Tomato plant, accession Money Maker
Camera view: tilt-top (135 deg); turntable rotation: 180 degrees
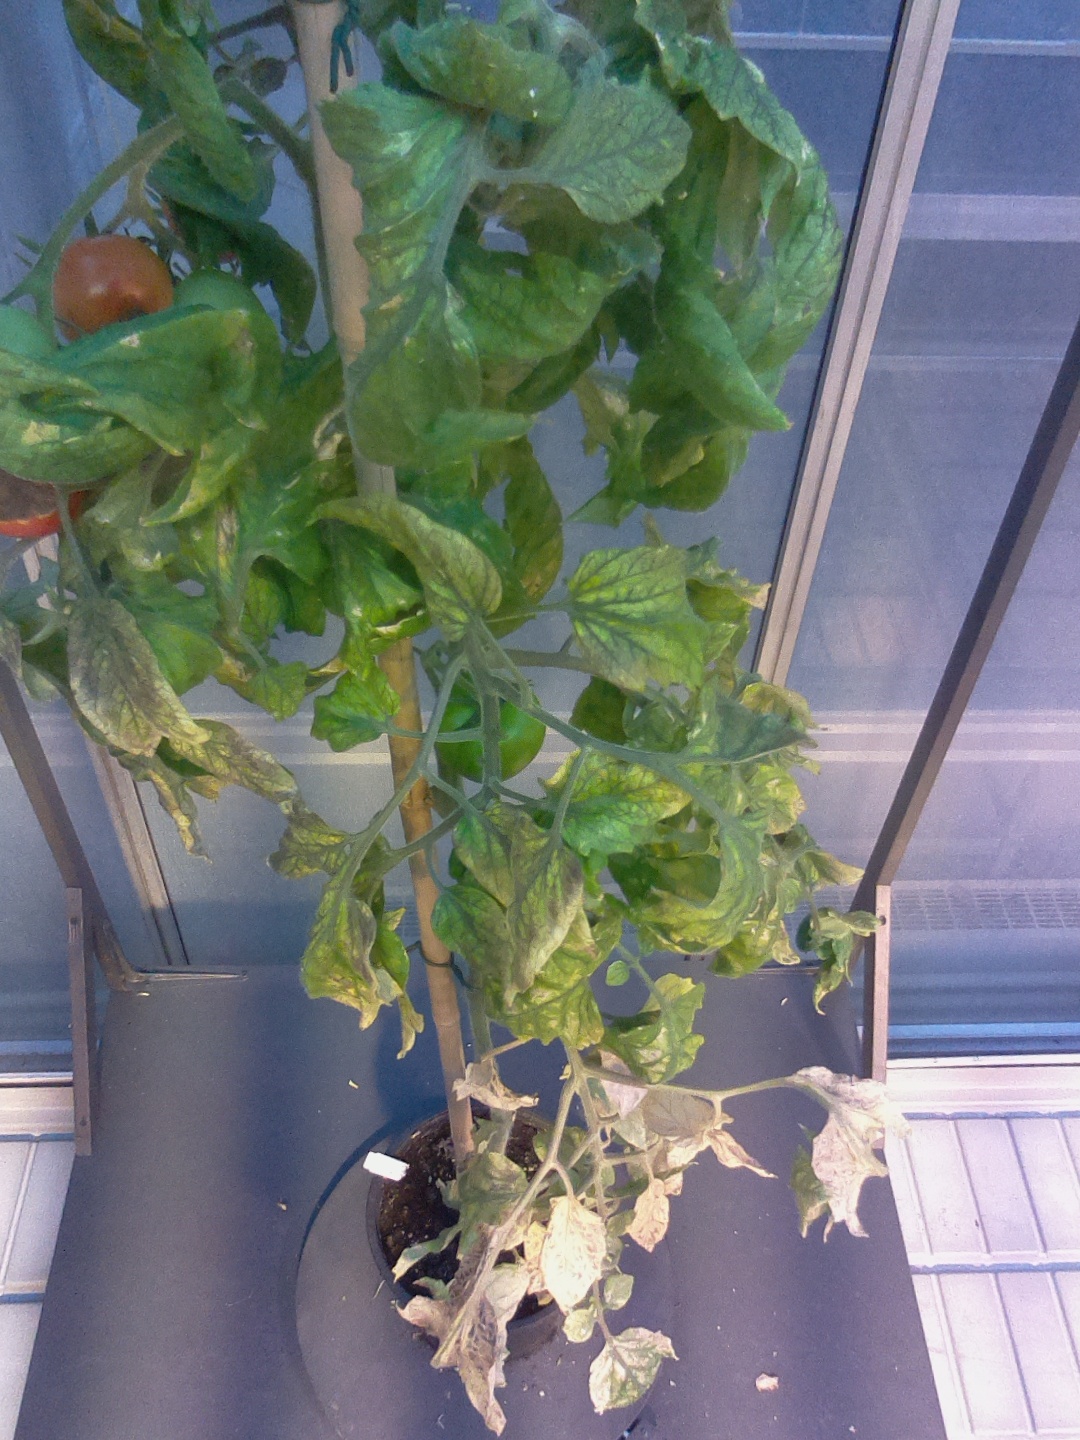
BBCH growth stage 82: 20%-30% of fruits show typical fully ripe color